Max Steel: Covert Missions

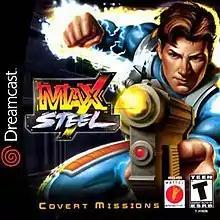

Max Steel: Covert Missions (also simply known as Max Steel) is a video game developed by Treyarch and published by Mattel Interactive, based on the television series and action figure of the same name. It was released for the Dreamcast exclusively in North America on December 5, 2000. A version planned for the Game Boy Color was cancelled.